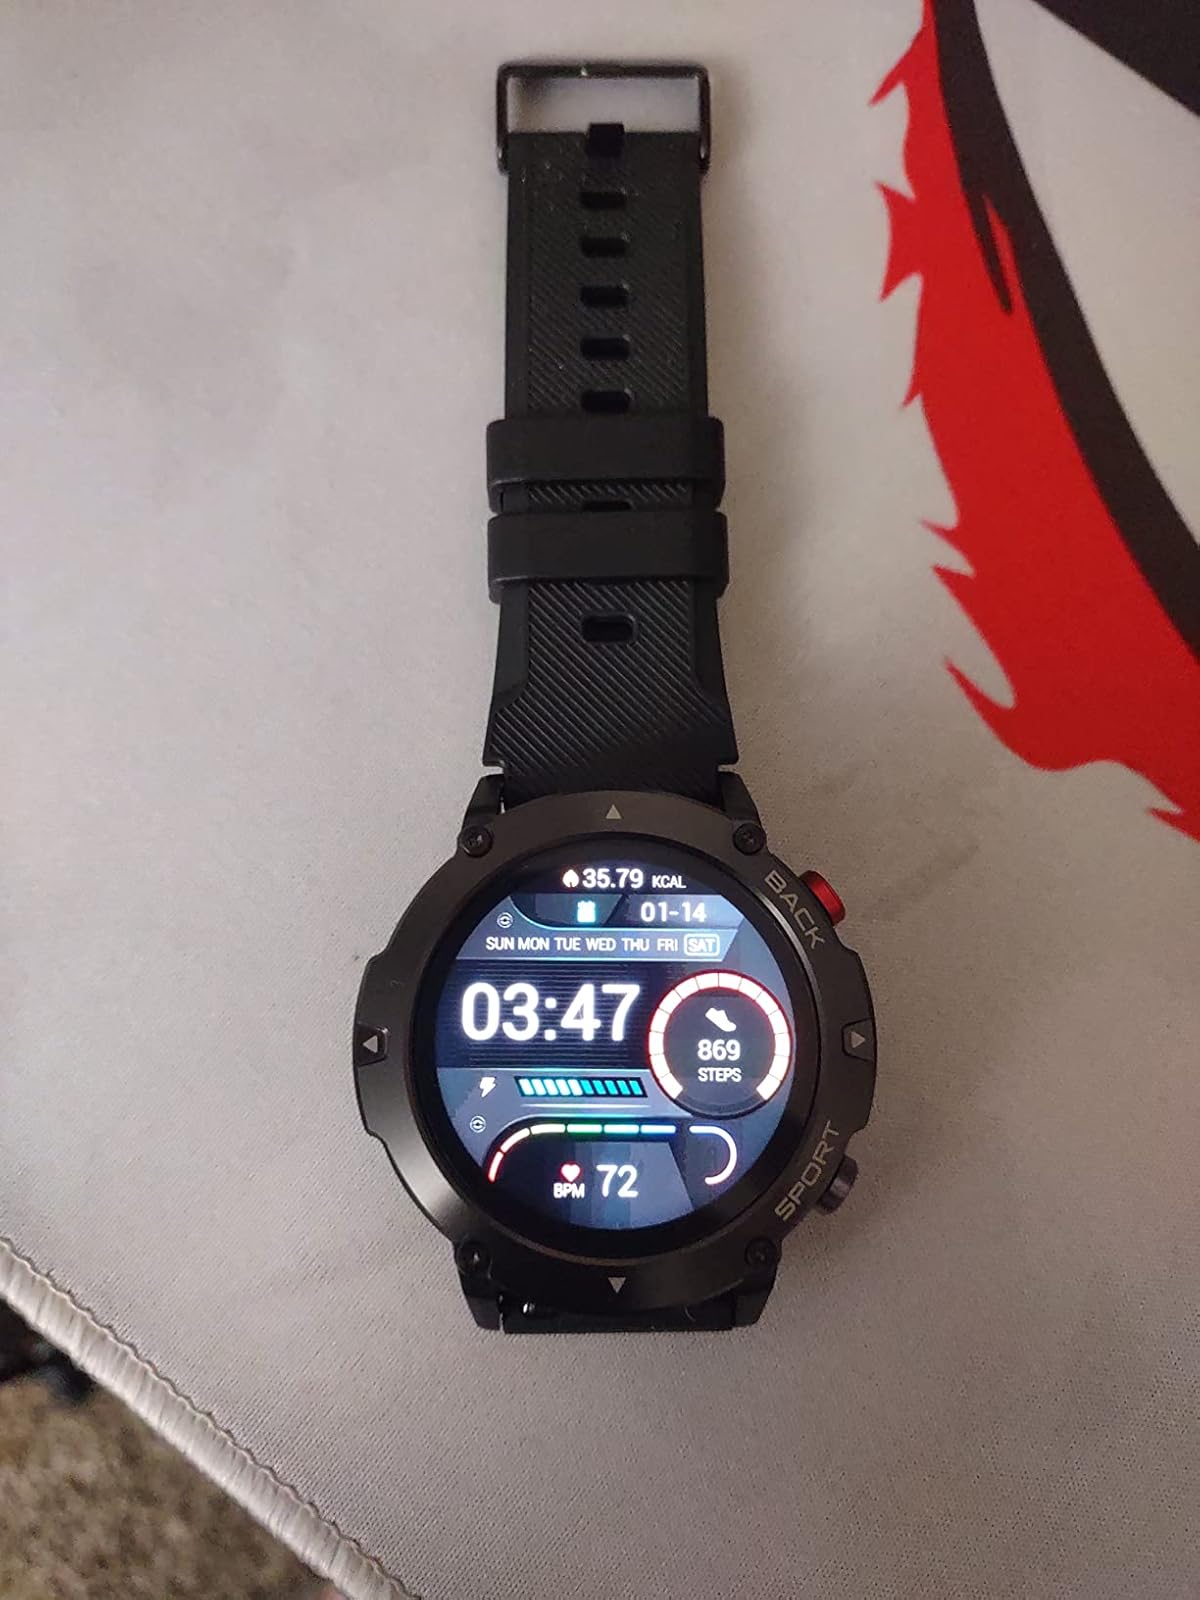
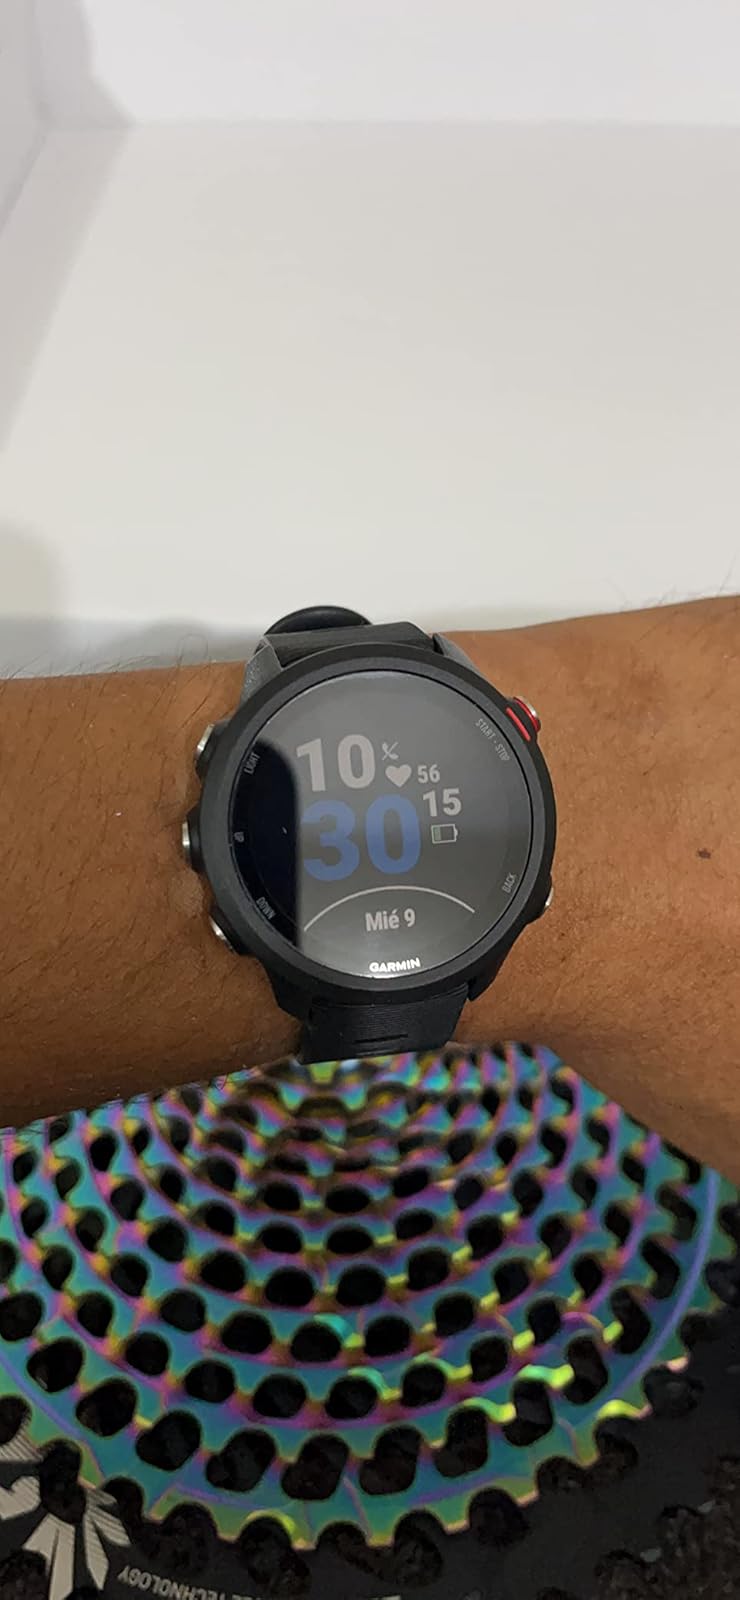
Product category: smartwatch
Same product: no